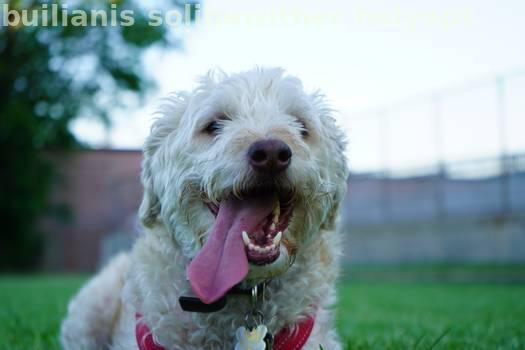
Label: Watermark